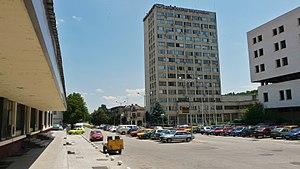
Gorna Oryahovitsa est une ville bulgare de l'oblast de Veliko Tarnovo.